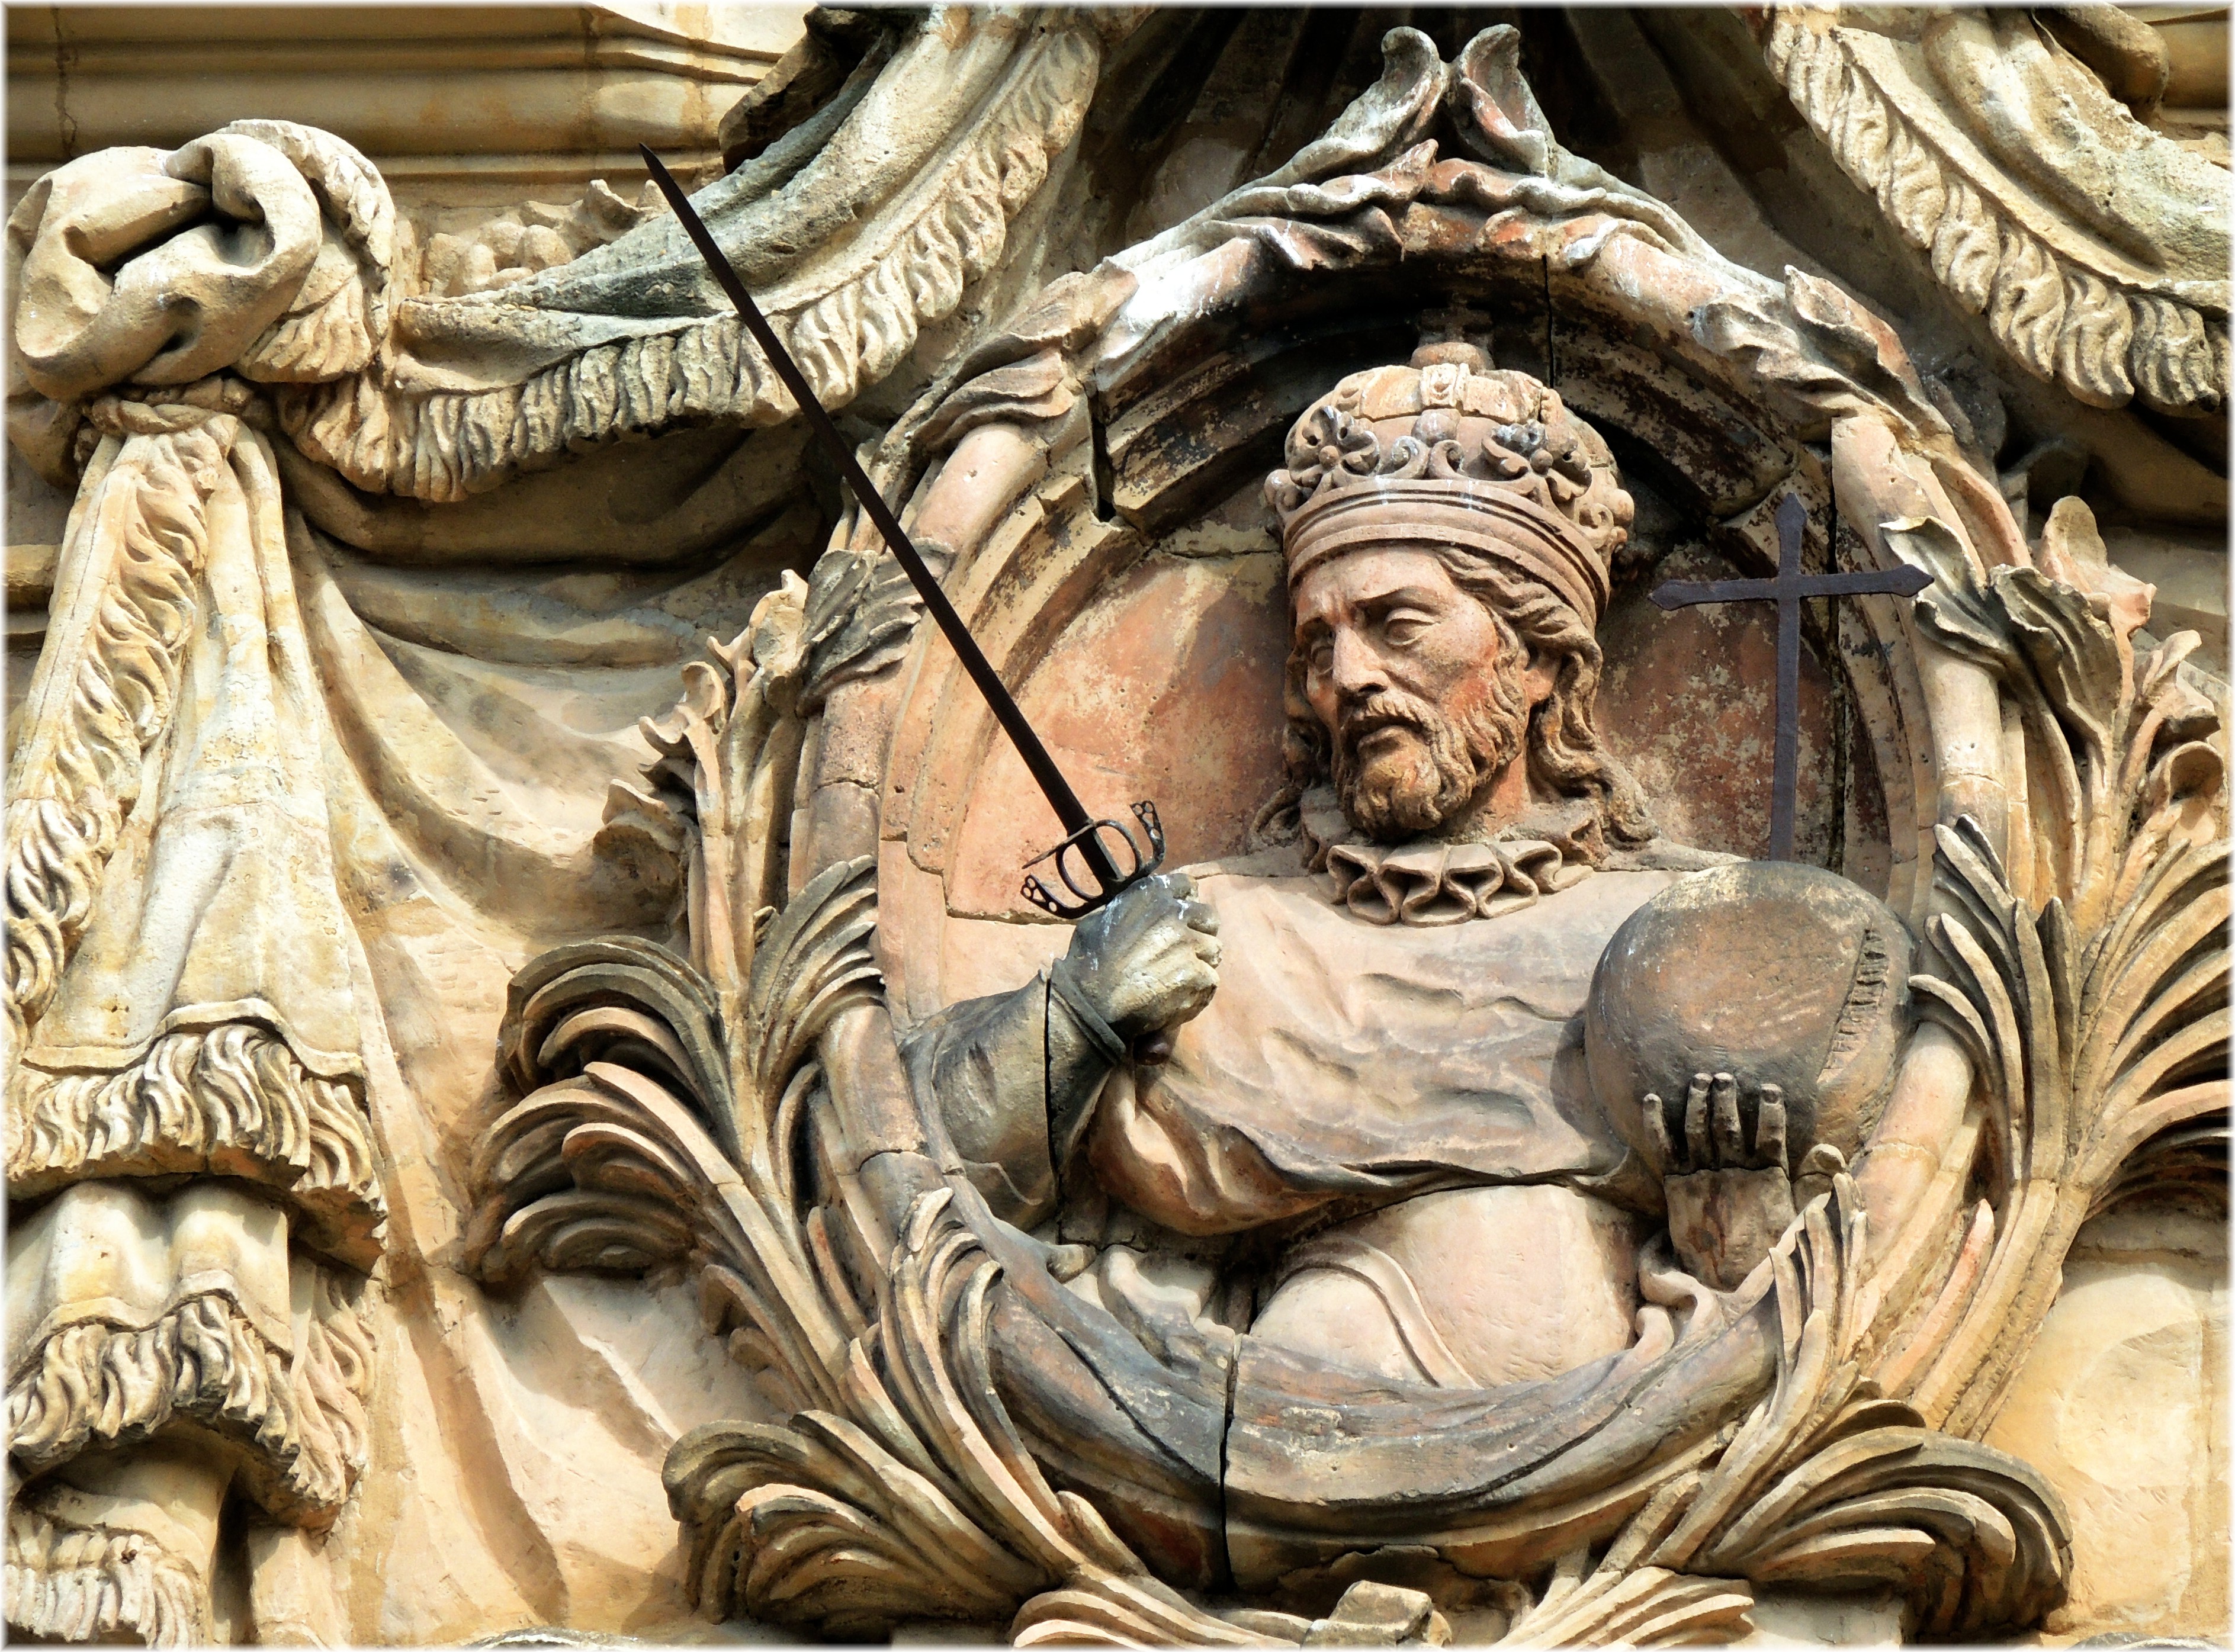
stone, monument, europe, statue, plaza, religion, sculpture, art, spain, espagne, temple, arquitectura, europa, fachada, salamanca, piedra, castillayleon, plazamayor, espanha, carving, pedra, relief, espana, spanien, mythology, castillaleon, arquitecture, spagna, archaeological site, stone carving, ancient history